Celebration (Madonna song)

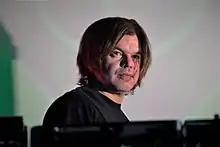
Paul Oakenfold co-wrote and co-produced the song.

In March 2009, Liz Rosenberg, Madonna's publicist, confirmed that she would be releasing a new compilation album, with a planned release date of September. Two months later, "Contactmusic.com" announced that English producer and DJ Paul Oakenfold would collaborate with the singer on three new tracks for the album. Also in May, "Attitude" magazine reported in an interview with Oakenfold the titles of two of the songs: "Broken (I'm Sorry)" and "Celebrate". Oakenfold described the songs as, "lyrically classic Madonna with an edgy modern sound". "Celebrate" ―later renamed "Celebration"― was written by Madonna, Oakenfold, Ian Green and Ciaran Gribbin. Production was in charge of Madonna and Oakenfold.